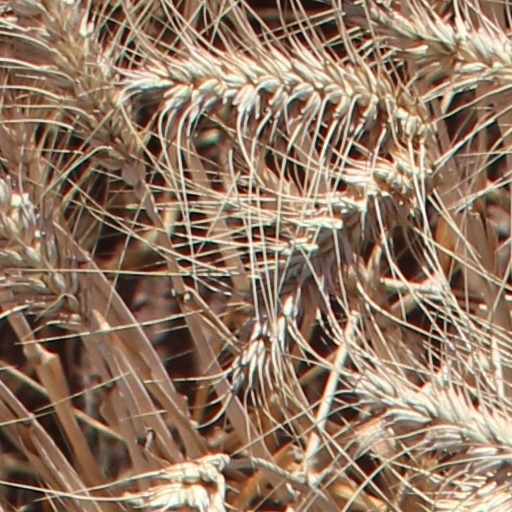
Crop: wheat